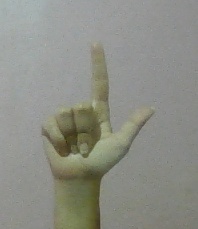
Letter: laam